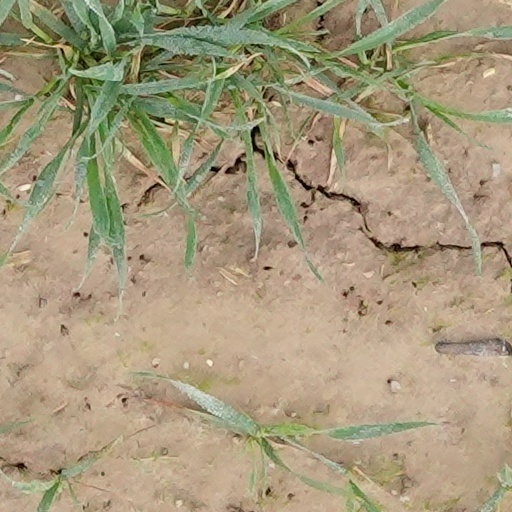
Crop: wheat